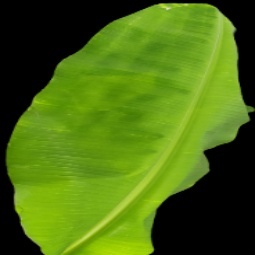
Label: Zinc